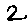
Label: 2